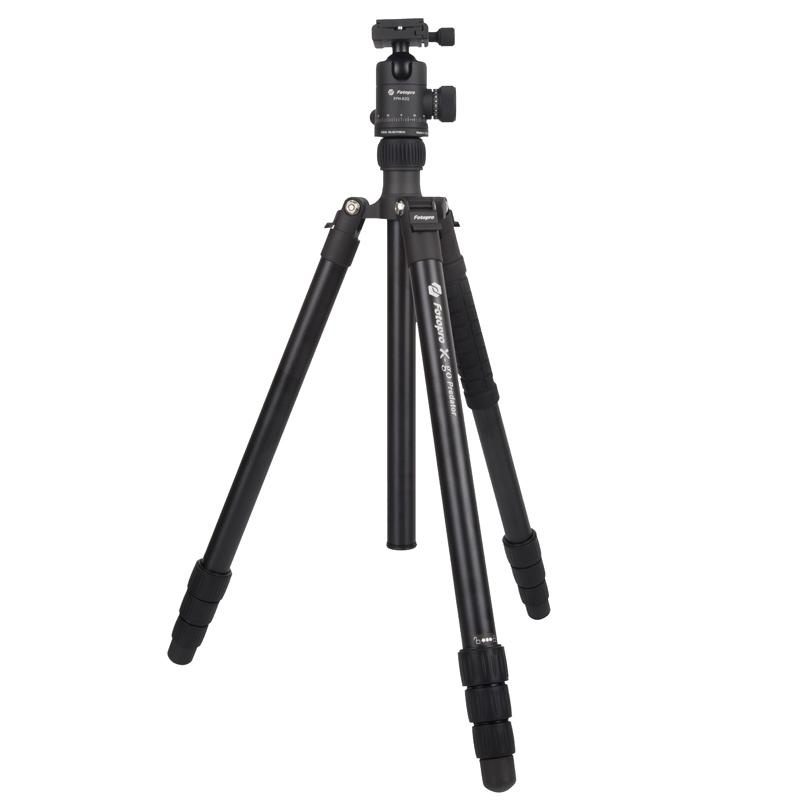
Fotopro X-go Predator E Portable Collapsible Aluminum Camera Tripod  with Dual Action Ball Head
Parameter: 1. Material aluminum 2. Section4 3. Min Height467mm 4. Max Height1718mm 5. Folded length475mm 6. Weight1.96kg 7. Load weight12kg 8. Max Dia28mm Features: 1. Stable and light weight 2. The center column can be removed 3. One of the leg can be the monopod 4. Double grip design anti freezing andperspiration 5. 1/4x3/8 transfer screw, can connect to different interface of the camera 6. It can be folded and stored 7. Three angleslow , middle ,high
Brand: SUNSKY
Category: Cameras & Optics > Camera & Optic Accessories > Tripods & Monopods